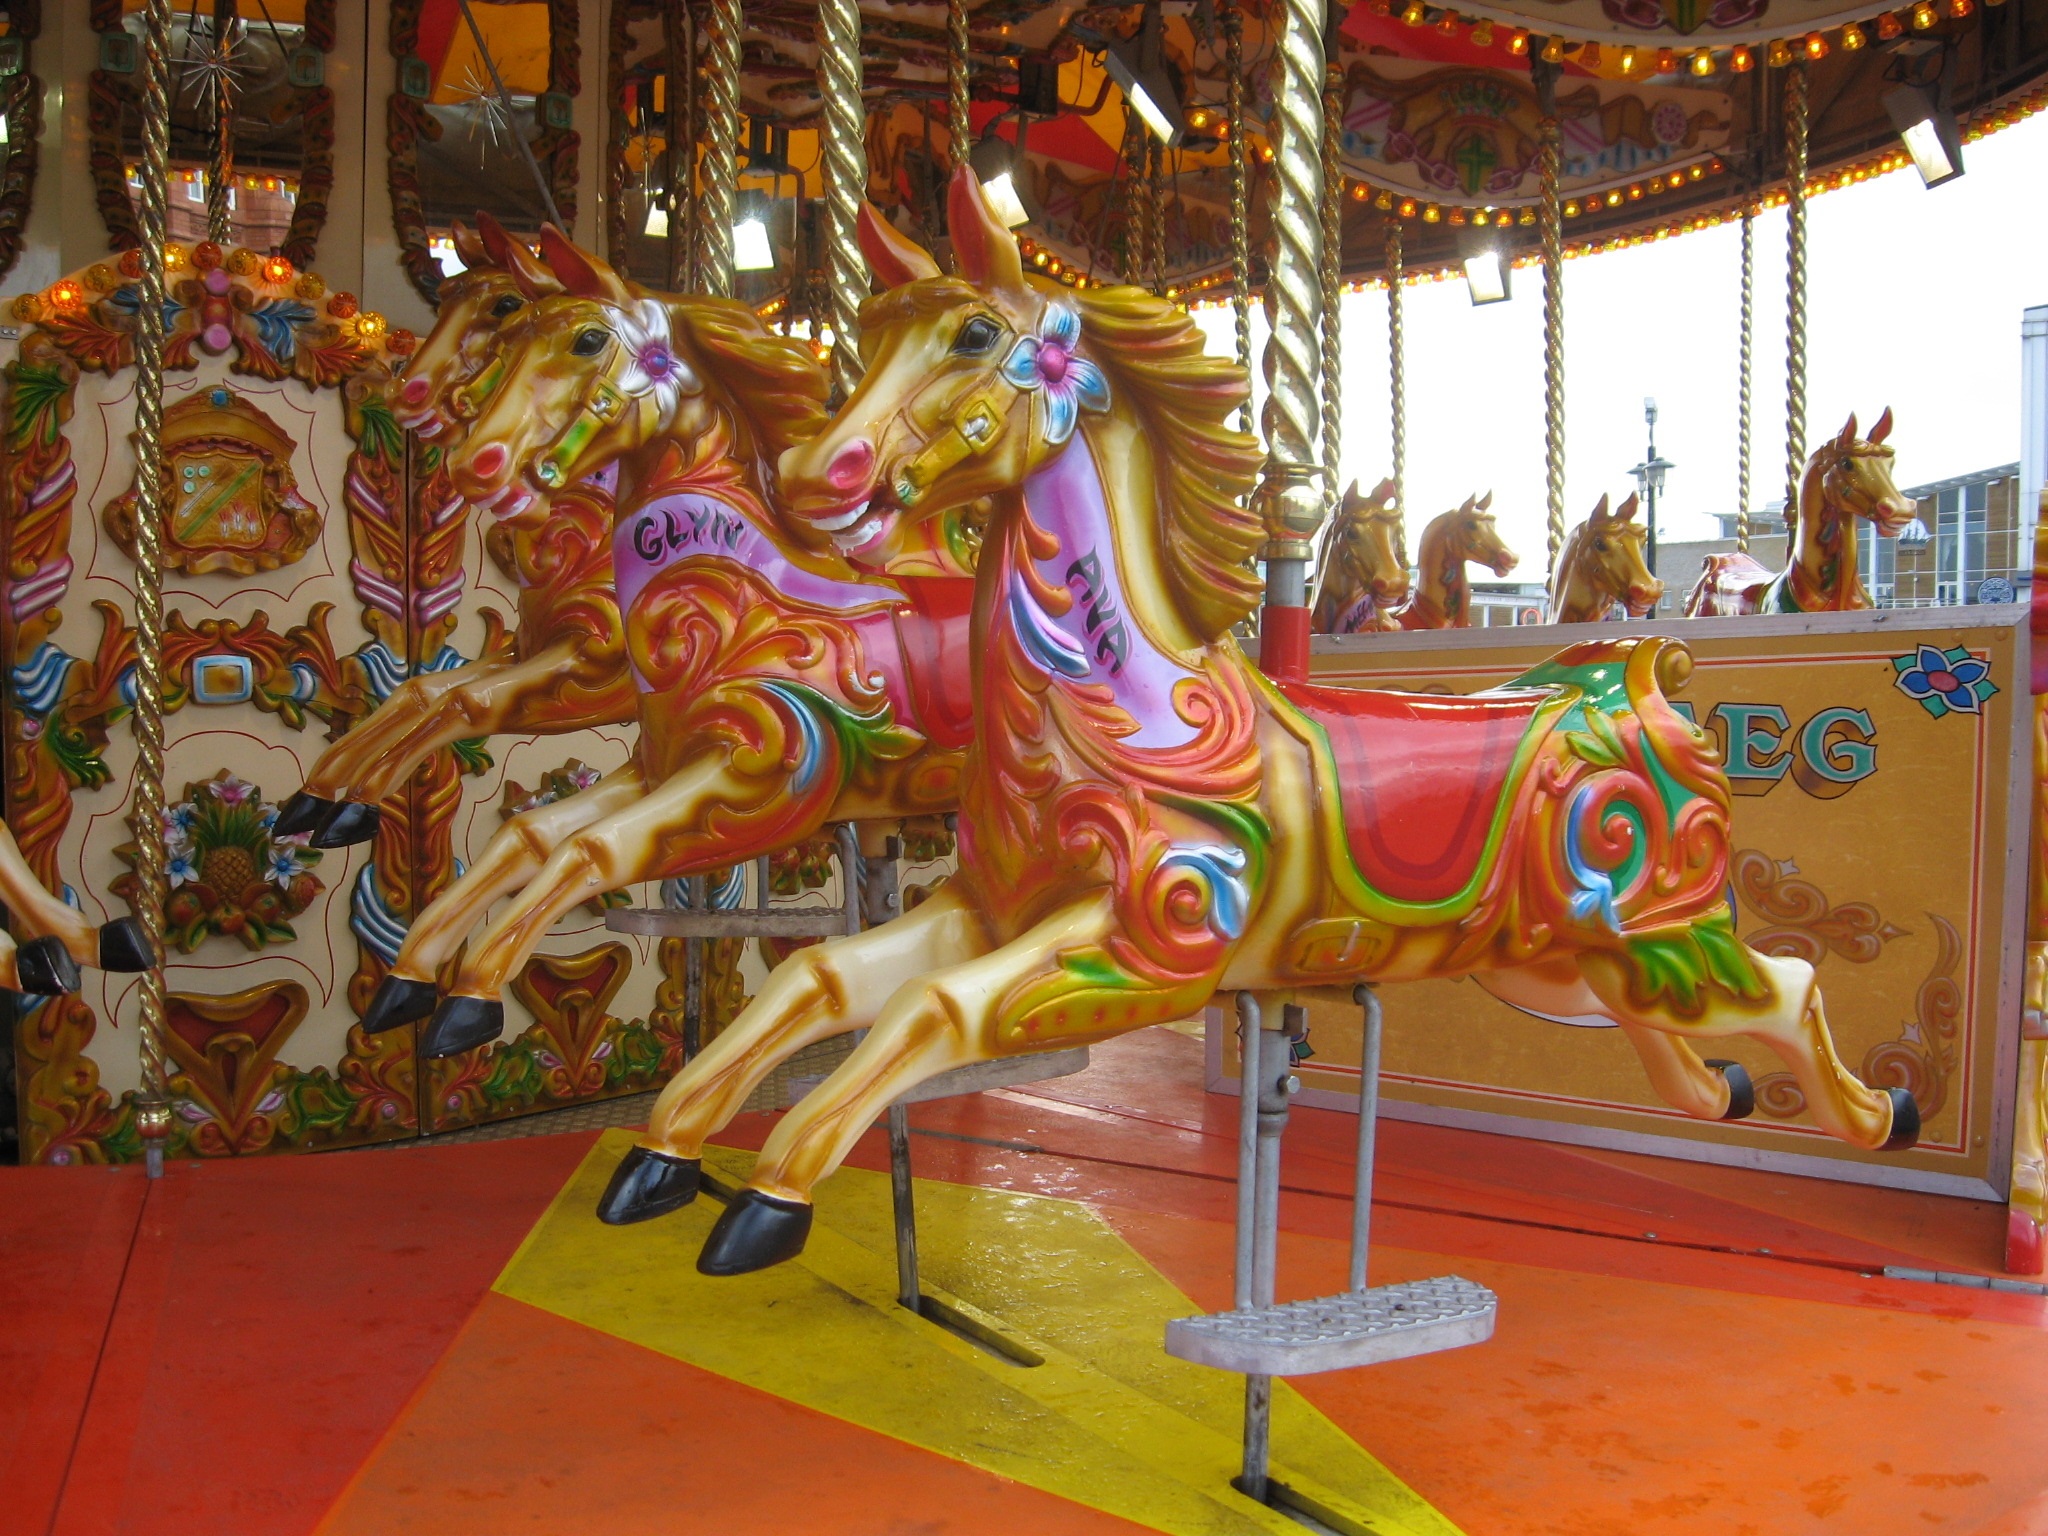
vintage, retro, recreation, amusement park, park, carousel, colorful, childhood, horses, fun, wooden, nostalgic, merry go round, amusement ride, outdoor recreation, nonbuilding structure